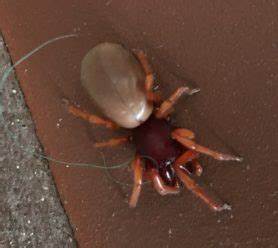
Label: ragno